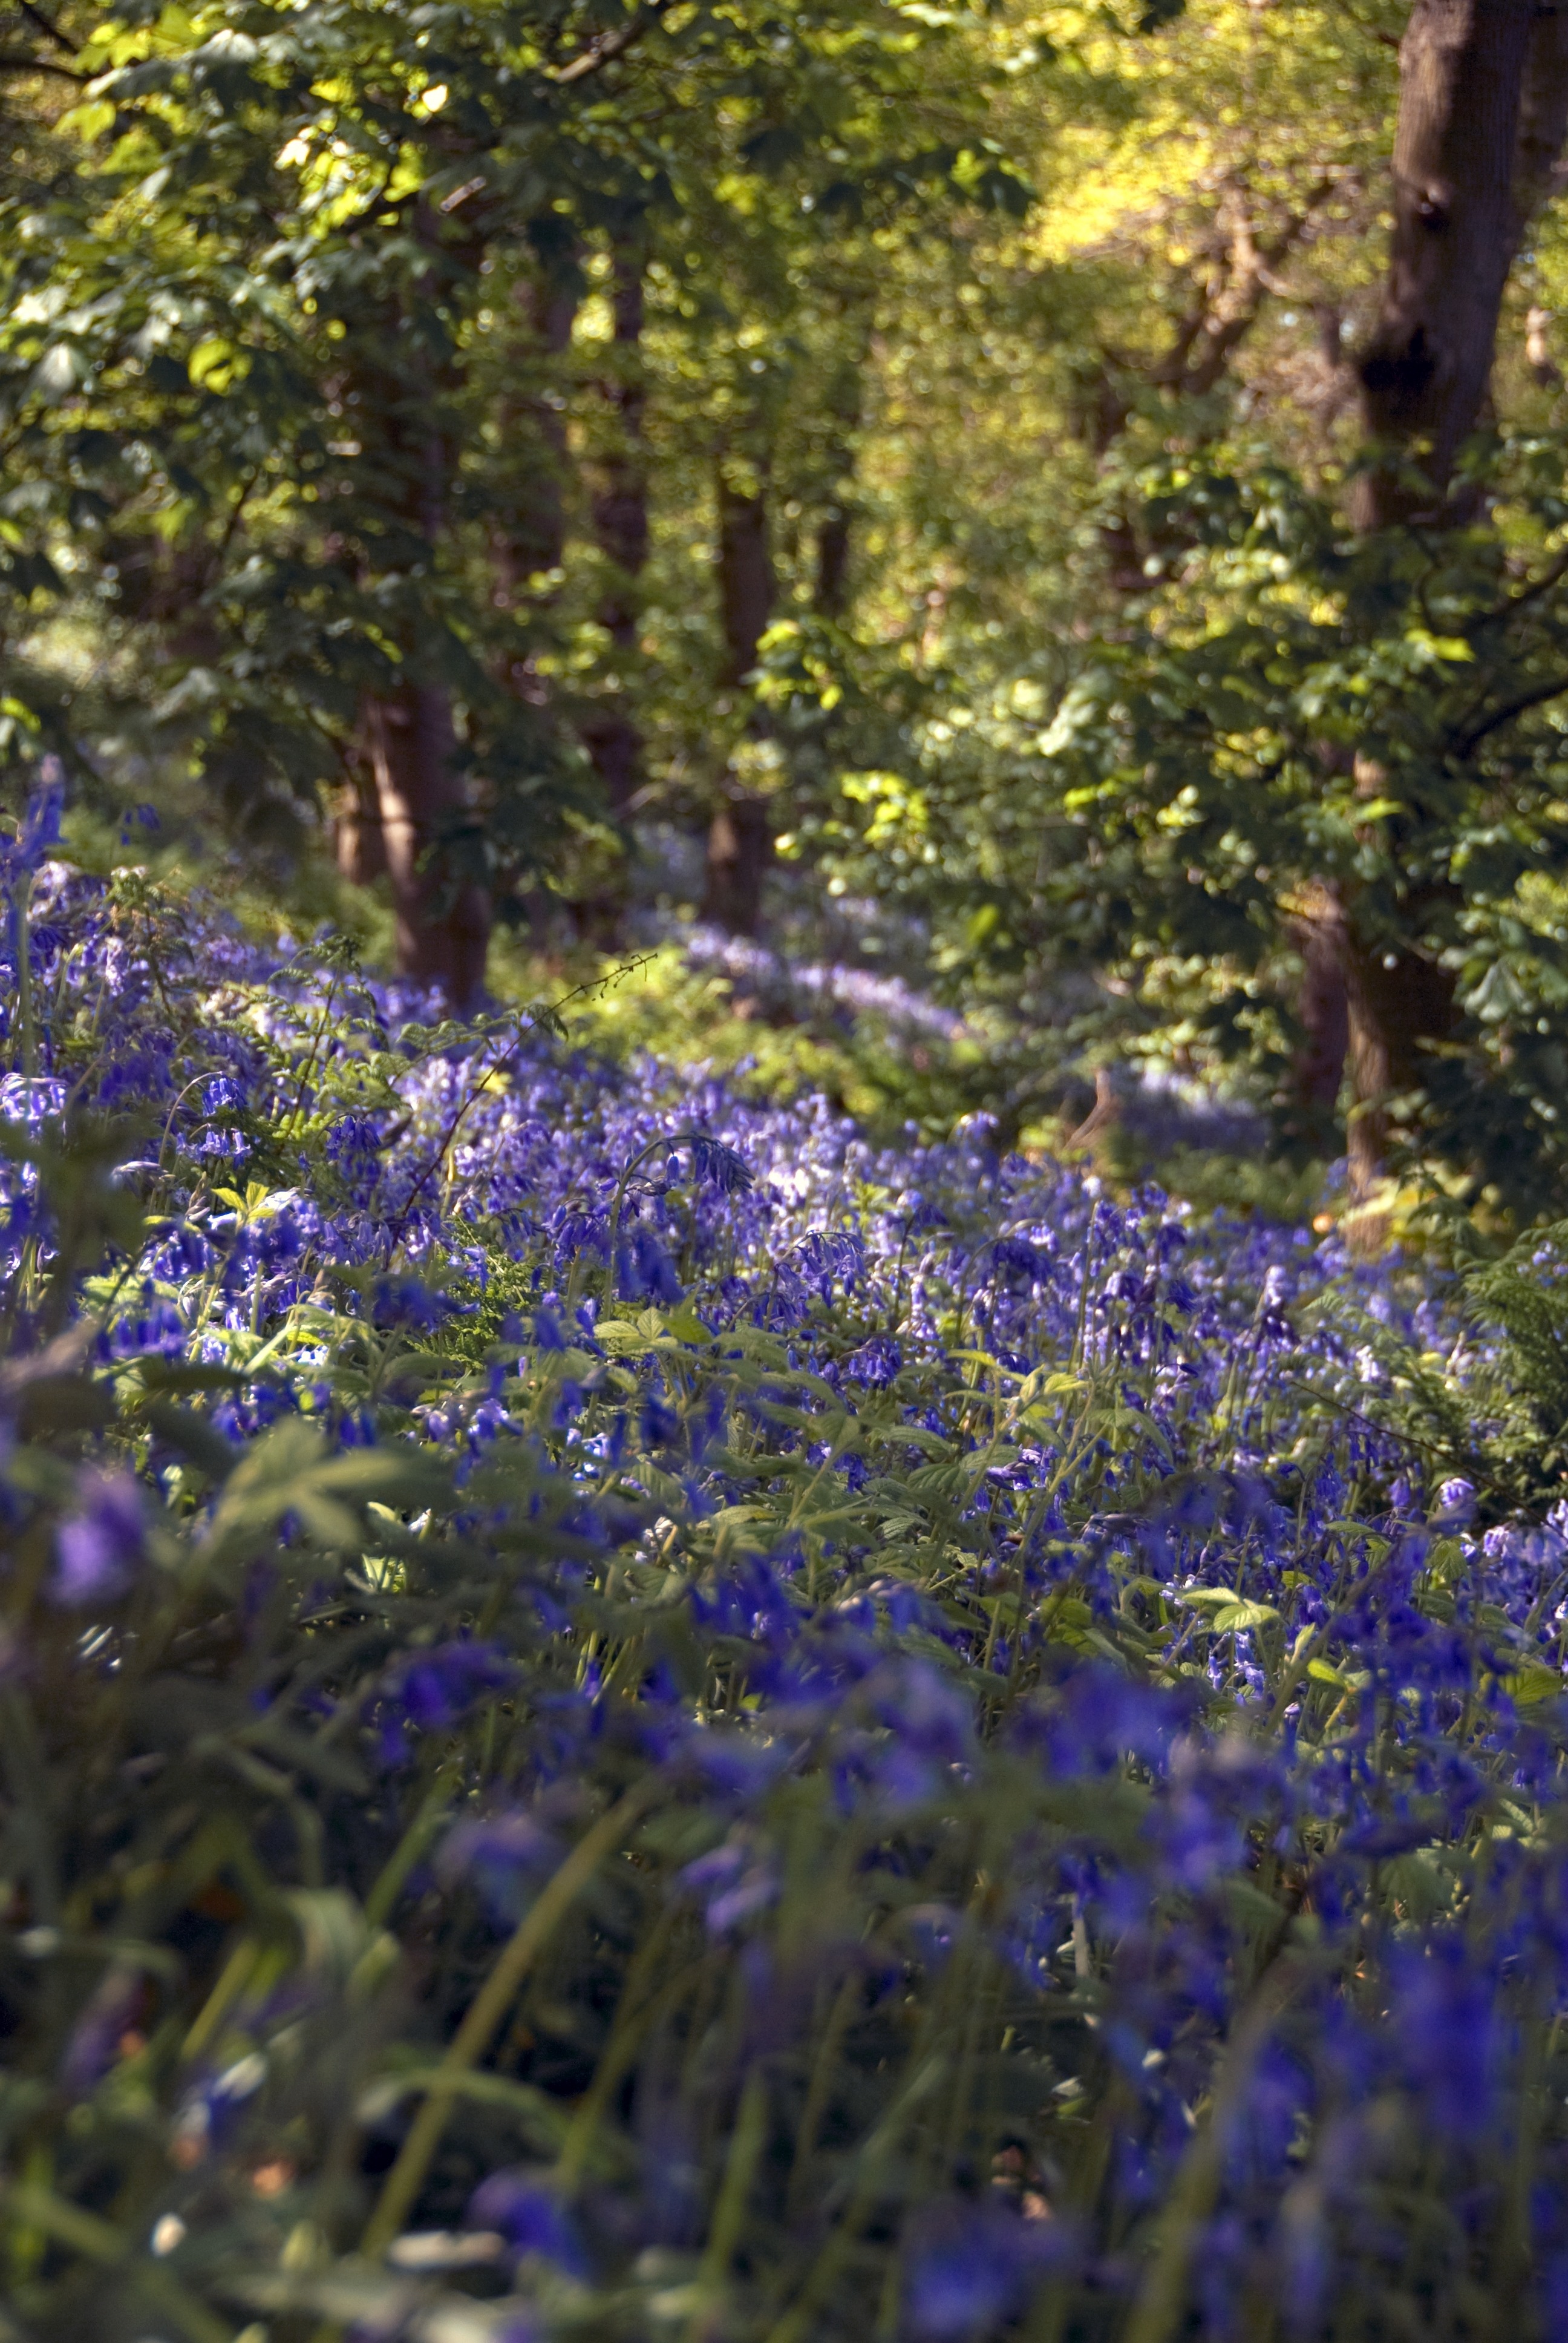
forest, plant, meadow, flower, purple, spring, botany, blue, garden, flora, season, wildflower, flowers, outside, lovely, beautiful, woodland, habitat, bluebells, flowering plant, land plant, ghw